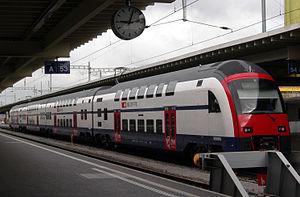
Le réseau express régional zurichois, est un réseau de trains de type RER desservant l'agglomération de Zurich et son aire urbaine en Suisse avec un bassin de population d'environ 1,5 million d'habitants.
Le transport ferroviaire en Suisse se caractérise par un réseau de chemin de fer dense et relativement décentralisé de 5 124 km de lignes et par une desserte assez fine et cadencée du territoire. La majeure partie du réseau suisse est en voie normale de 1 435 mm, viennent ensuite les voies en 1 000 mm, plus 68,5 km de voie de moins de 800 mm et une toute petite ligne de 1,96 km qui a un écartement de 1 200 mm. Le réseau est en grande partie électrifié en alternatif, selon les normes allemandes avec du 15 kV 16 Hz 2/3, à l'exception de quelques tronçons transfrontaliers.
Zurich
Les RABe 514 sont des automotrices duplex des Chemins de fer fédéraux suisses de la famille des Siemens Desiro. Elles sont utilisées sur le réseau du S-Bahn de Zurich.